Croquis et agaceries d'un gros bonhomme en bois

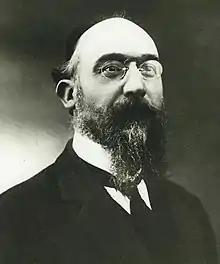
Erik Satie

Croquis et agaceries d'un gros bonhomme en bois, translated as "Sketches and Exasperations of a Big Wooden Dummy", is a 1913 piano composition by Erik Satie. One of his pre-World War I humoristic suites, it was published by E. Demets that same year. Ricardo Viñes gave the premiere during a concert of the Société Nationale de Musique at the Salle Pleyel in Paris on March 28, 1914. A typical performance lasts about five minutes.